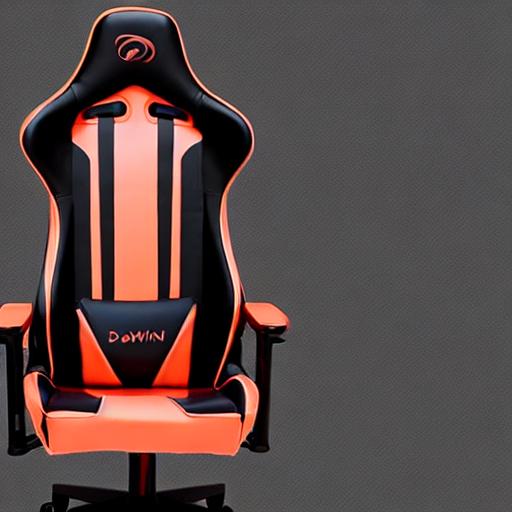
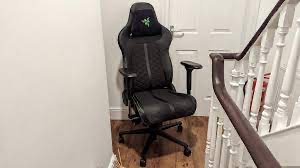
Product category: items_chair
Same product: no